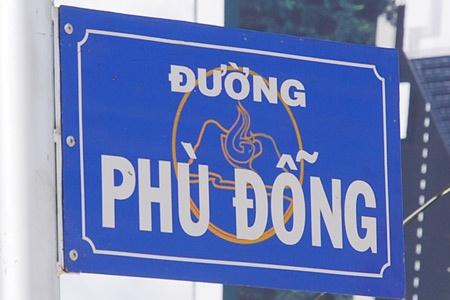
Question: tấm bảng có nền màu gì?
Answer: màu xanh dương